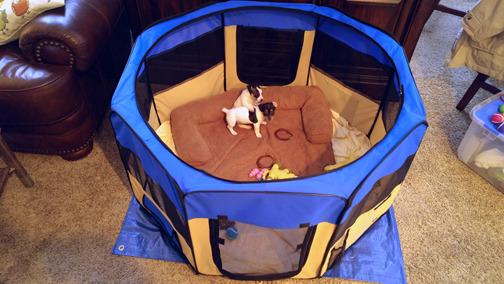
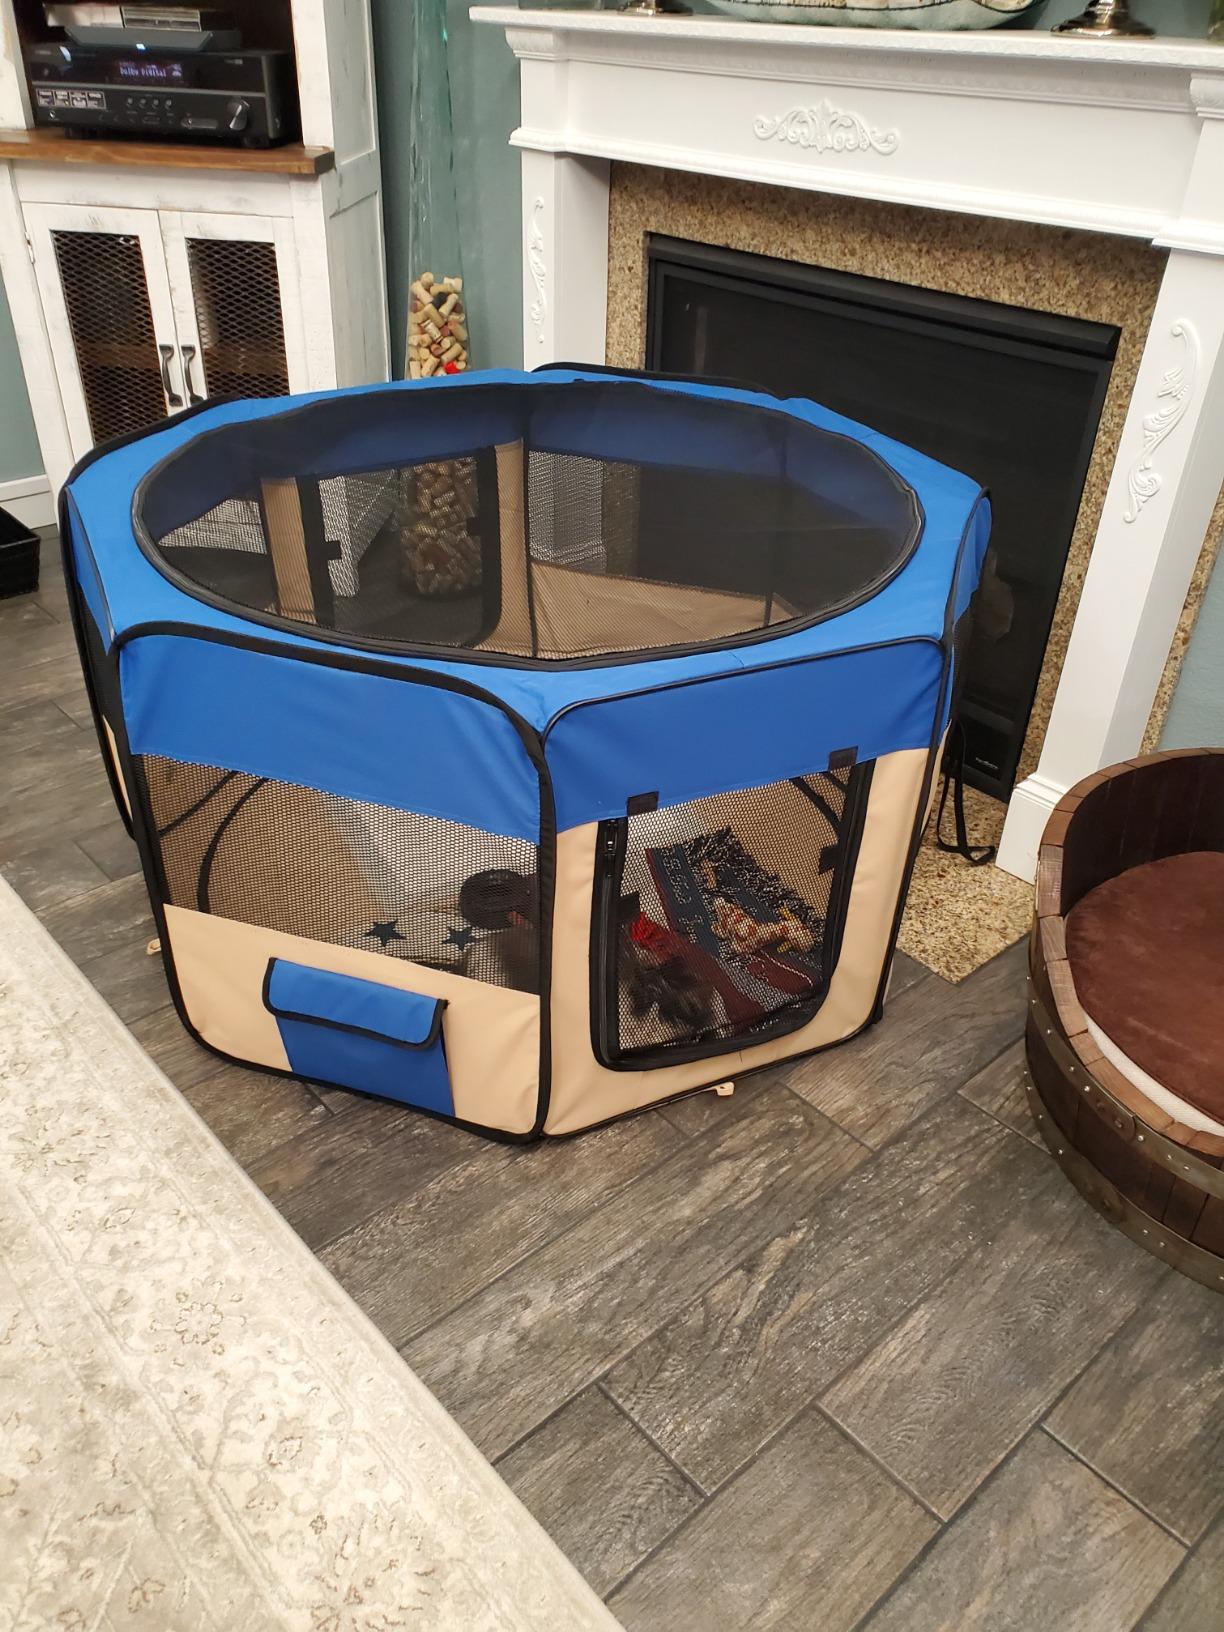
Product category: items_kennel
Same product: yes